Hasmonean dynasty

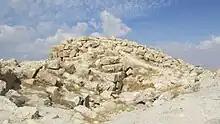
The remains of the Sartaba fortress built by Alexander Jannaeus

After achieving semi-independency from the Seleucid Empire, the dynasty began to expand into the neighboring regions. Perea was conquered already by Jonathan Apphus, subsequently John Hyrcanus conquered Samaria and Idumea, Aristobulus I conquered the territory of Galilee, and Alexander Jannaeus conquered the territory of Iturea. In addition to territorial conquests, the Hasmonean rulers, initially reigning only as rebel leaders, gradually assumed the religious office of High Priest during the reign of Jonathan Apphus in 152 BC and the monarchical title of Ethnarch during the reign of Simon Thassi in 142 BC, eventually assuming the title of King (basileus) in 104 BC by Aristobulus I.